Louisiana Creole people

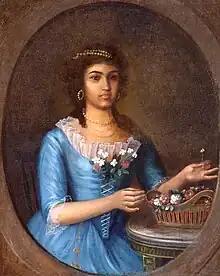
Marianne Celeste Dragon, c. 1795, wealthy Creole from Spanish Louisiana.

While about two-thirds of enslaved Africans brought to Louisiana during French period were from the Senegambian region, the majority of enslaved Africans brought to Louisiana were from present-day Angola. The term "Congo" became synonymous with "African" in Louisiana because many enslaved Africans came from the Congo Basin. Renowned for their work as agriculturalists, the Bakongo and Mbundu peoples of the Kingdom of Kongo, Kingdom of Ndongo, and the Kingdom of Loango were preferred by slave traders for their slash-and-burn technique, mining and ironwork expertise, mastery of fishing, and their bushcraft skills.